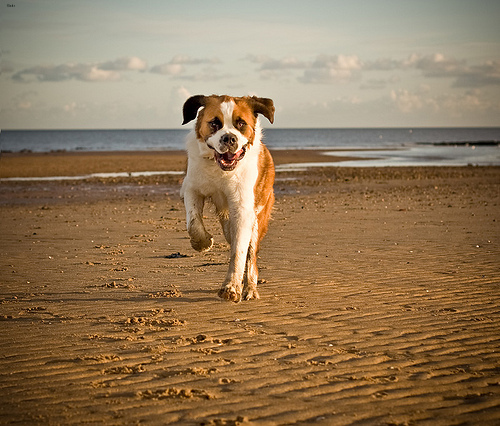
Breed: saint bernard